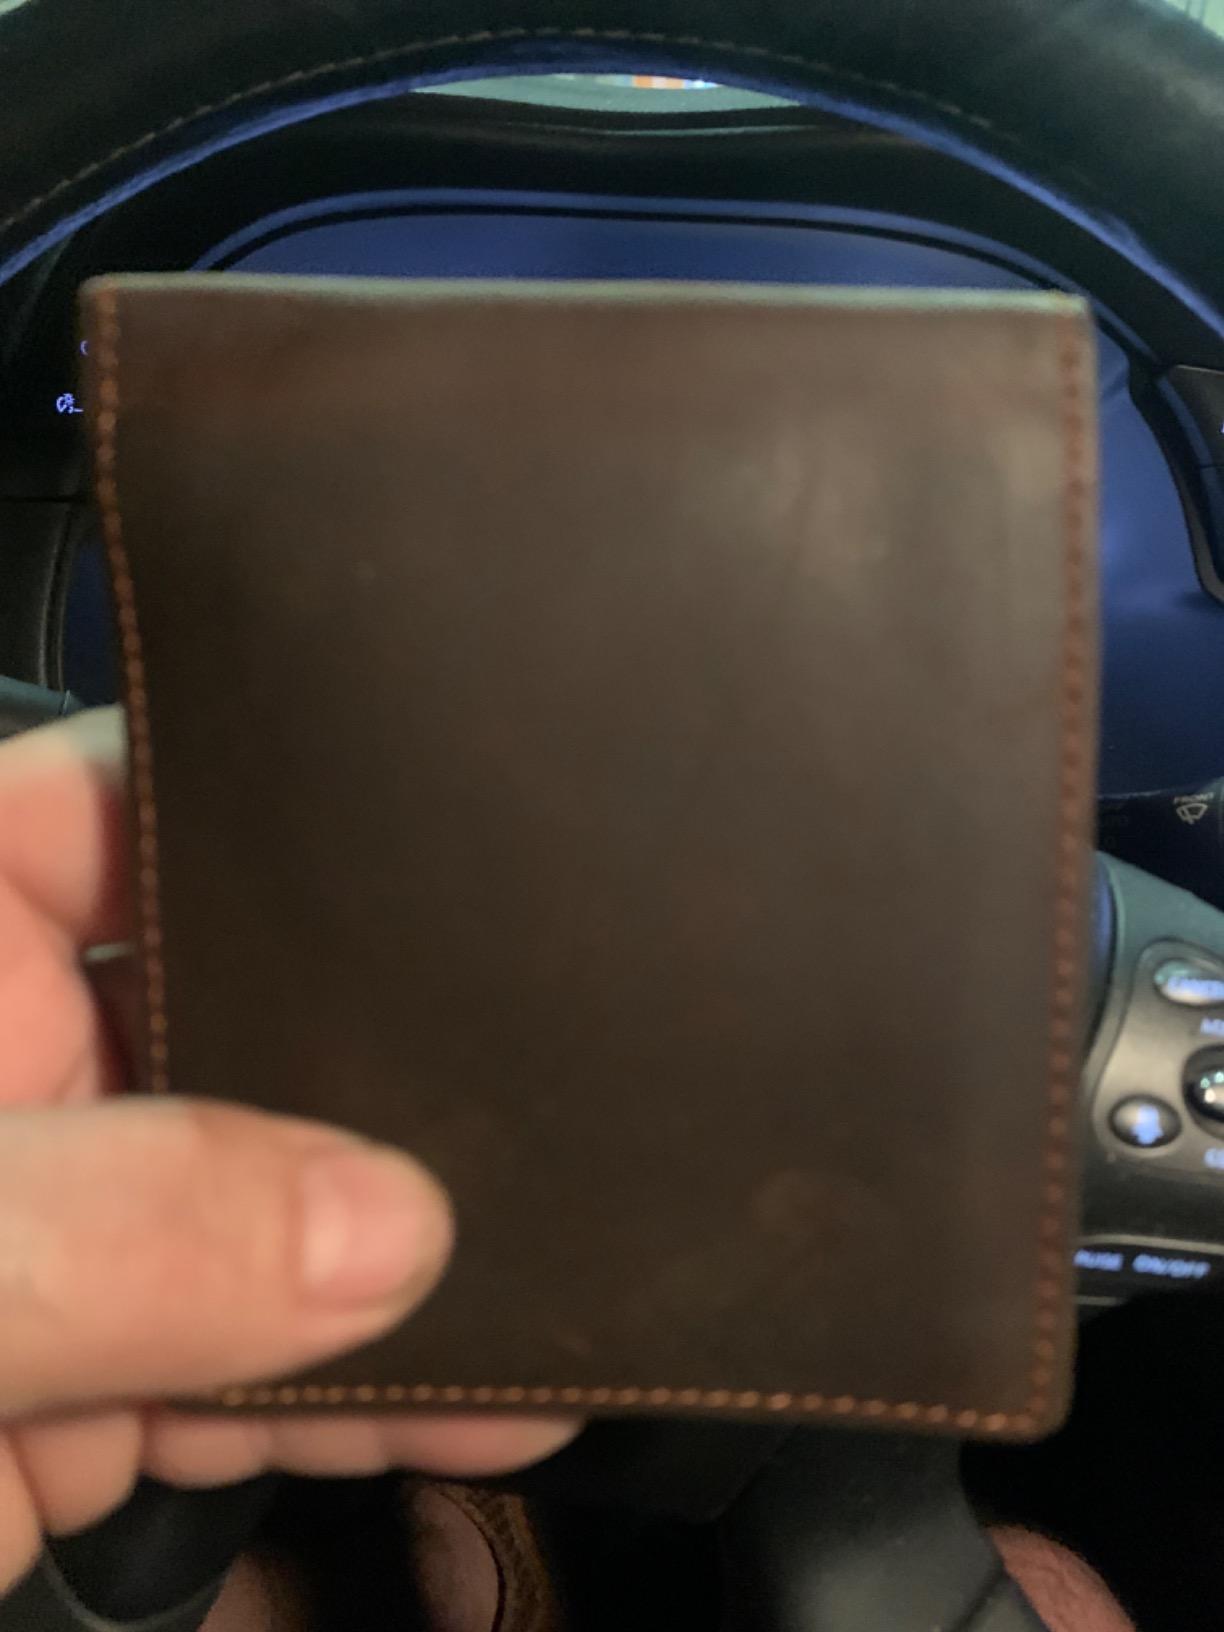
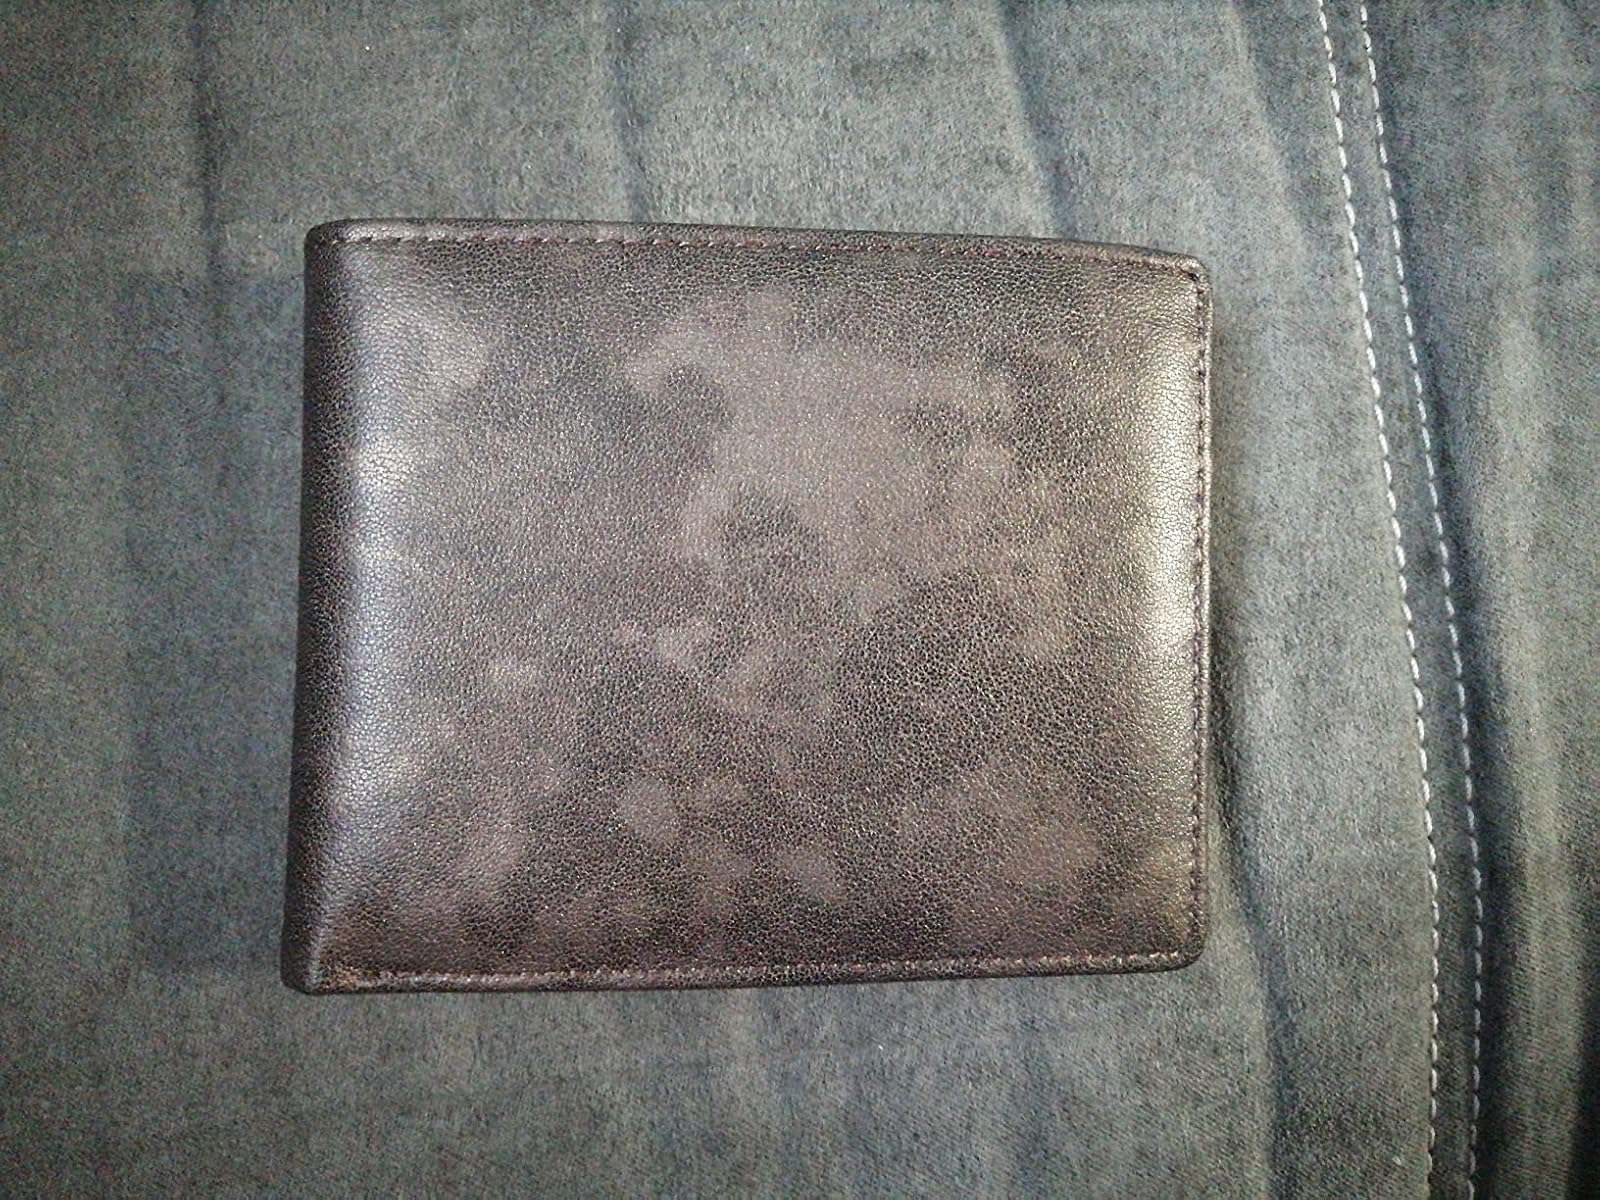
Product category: accessories_wallet
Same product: no